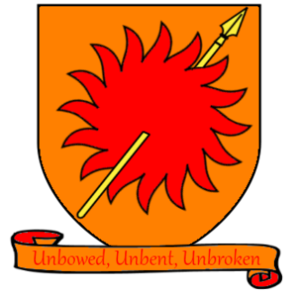
Cet article présente la liste des personnages du cycle de fantasy Le Trône de fer écrit par George R. R. Martin. Les romans présentent trois intrigues entrelacées : une guerre de dynastie pour le contrôle de Westeros par plusieurs grandes maisons ; la menace grandissante venue du Nord posée par des créatures appelées « les Autres » ; et les ambitions royales de Daenerys Targaryen, l'héritière exilée d'une dynastie presque disparue.